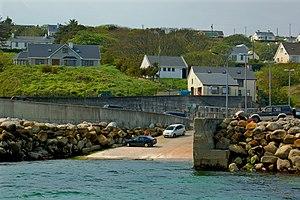
Leabgarrow est un village gaeltacht, le seul de l'île d'Arranmore, du comté de Donegal. Il est desservi par le ferry de la ville de Burtonport se situant à 5 km de l'île.